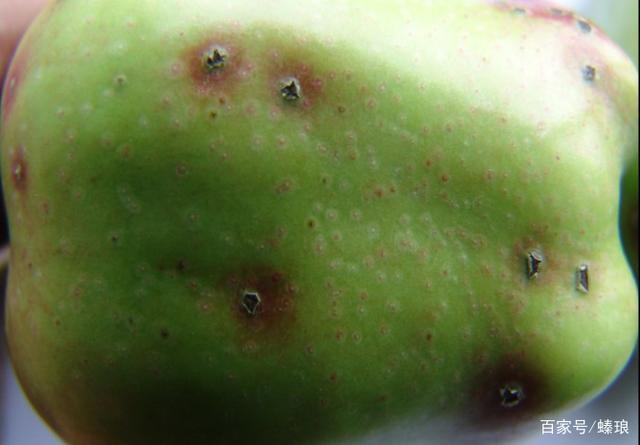
Plant: Apple
Disease: apple scab